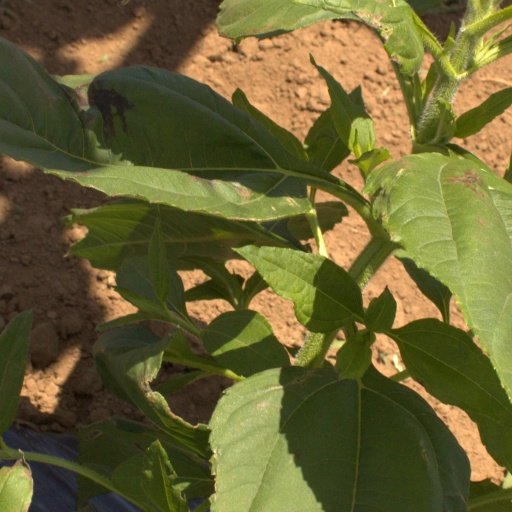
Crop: Jerusalem artichoke